Baltinglass

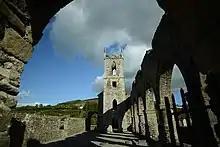
Baltinglass Abbey

The ruins of a medieval Cistercian abbey are situated on the north side of Baltinglass town. The abbey was founded by Diarmait Mac Murchada in 1148. The abbey was suppressed in 1536 during the Dissolution of the Monasteries under Henry VIII. It is designated for protection as a national monument.